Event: Nepal Earthquake
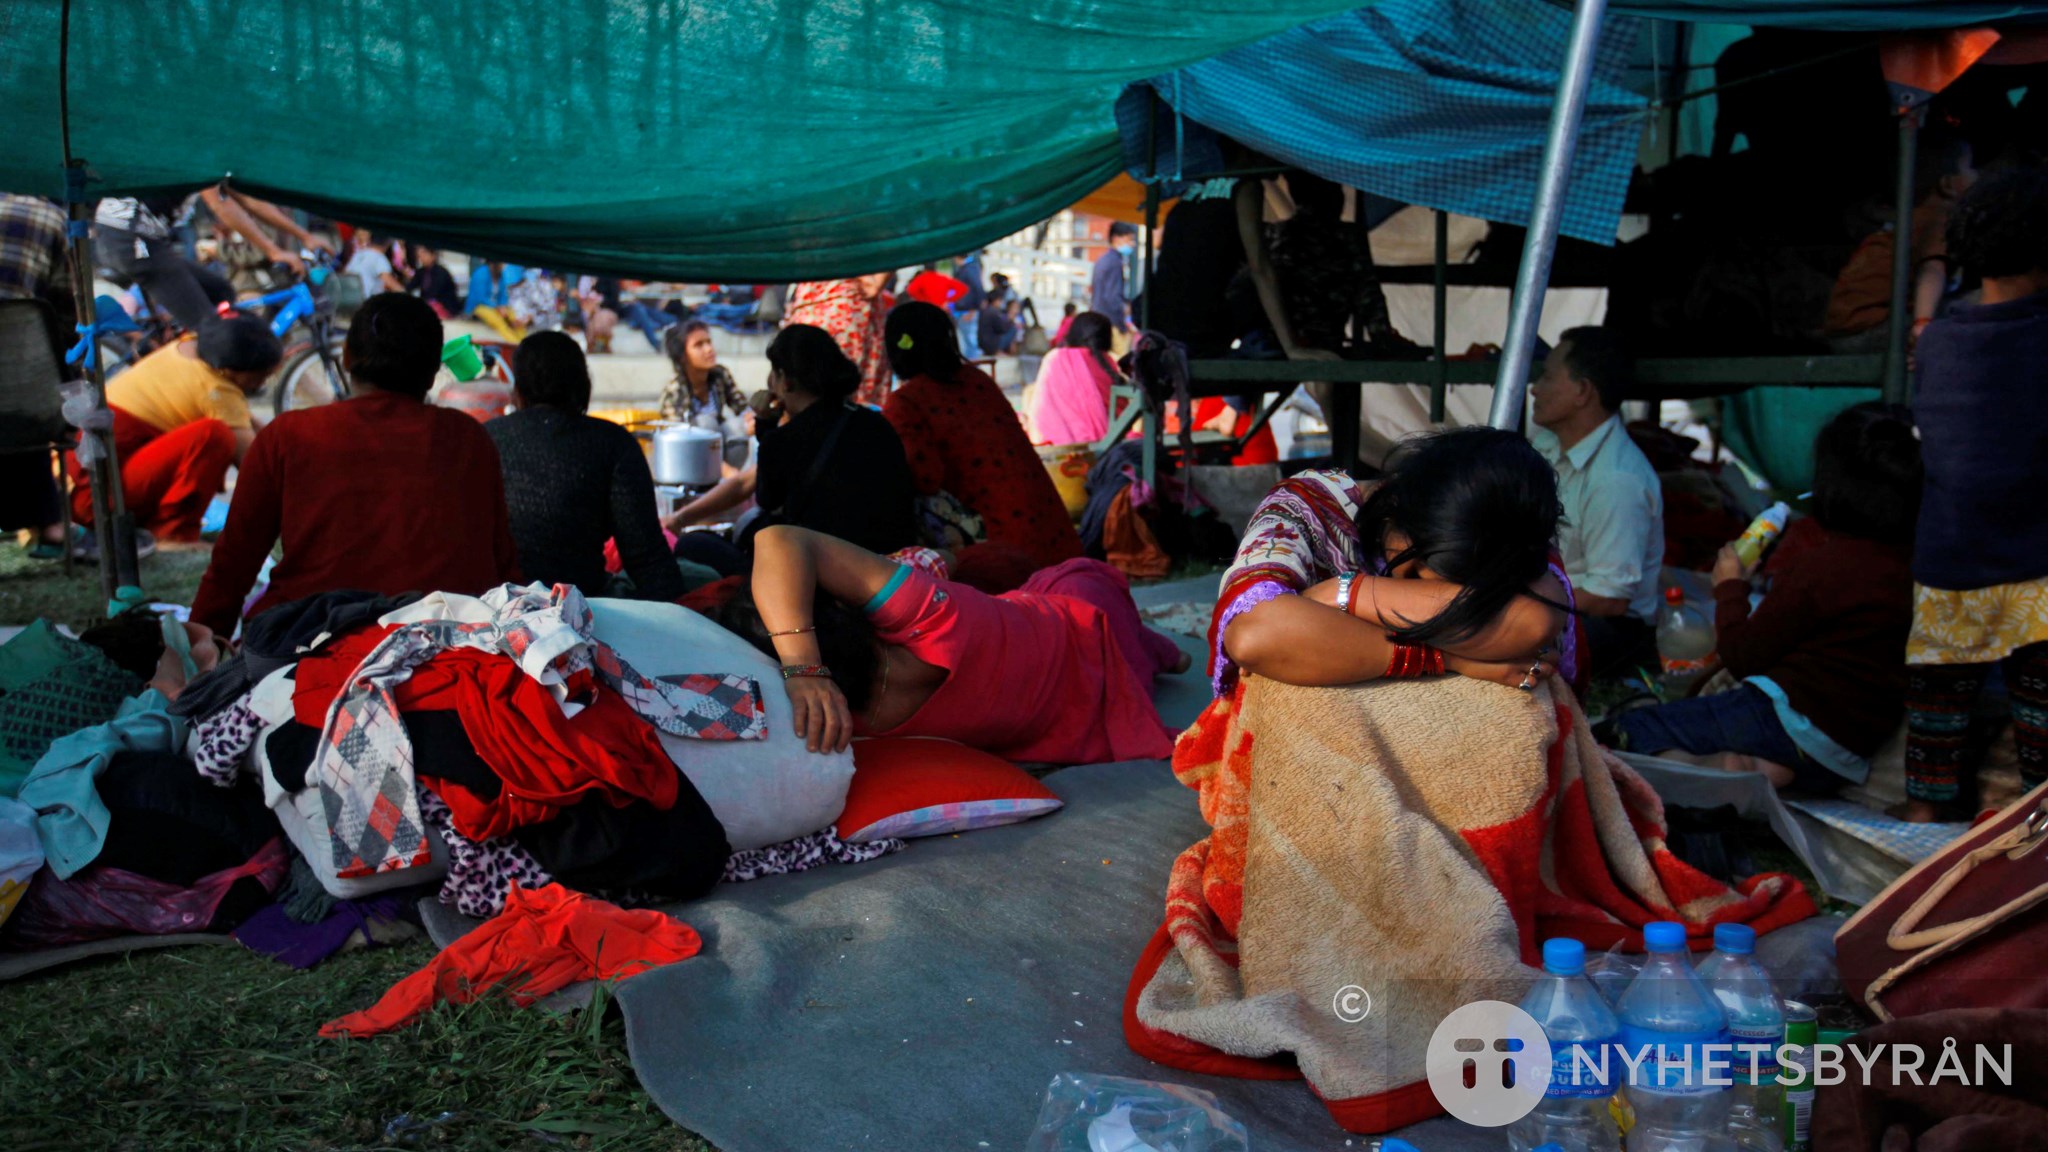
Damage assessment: no_damage